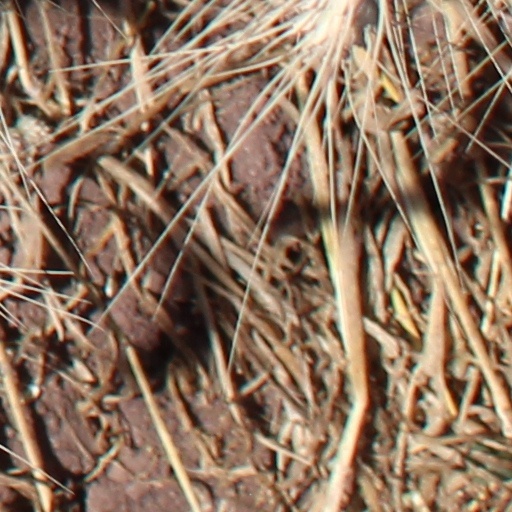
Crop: wheat